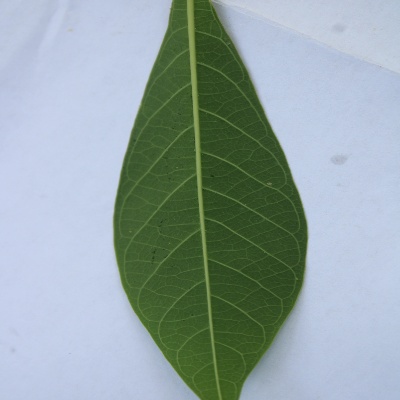
Crop: Cassava
Condition: healthy